Zadra (roller coaster)

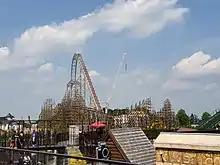
Zadra under construction in May 2019

In December 2018, Zadra's first wooden support structures were erected. On the night of 10–11 March 2019, part of the unfinished structure was damaged by strong winds. However, this did not affect the ride's planned opening date. Zadra was supposed to open as a new ride for Energylandia's 2020 season, but opened ahead of schedule on 22 August 2019.